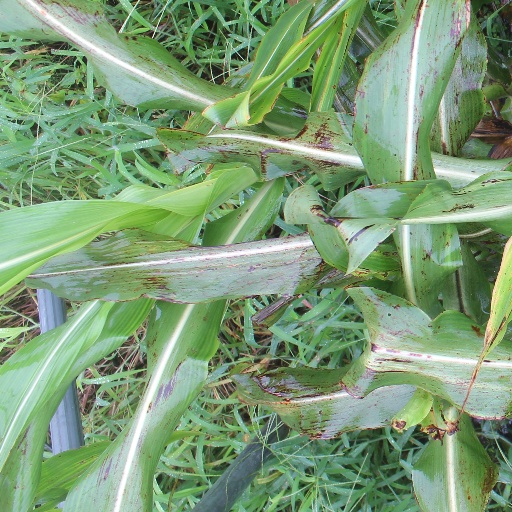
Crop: sorghum